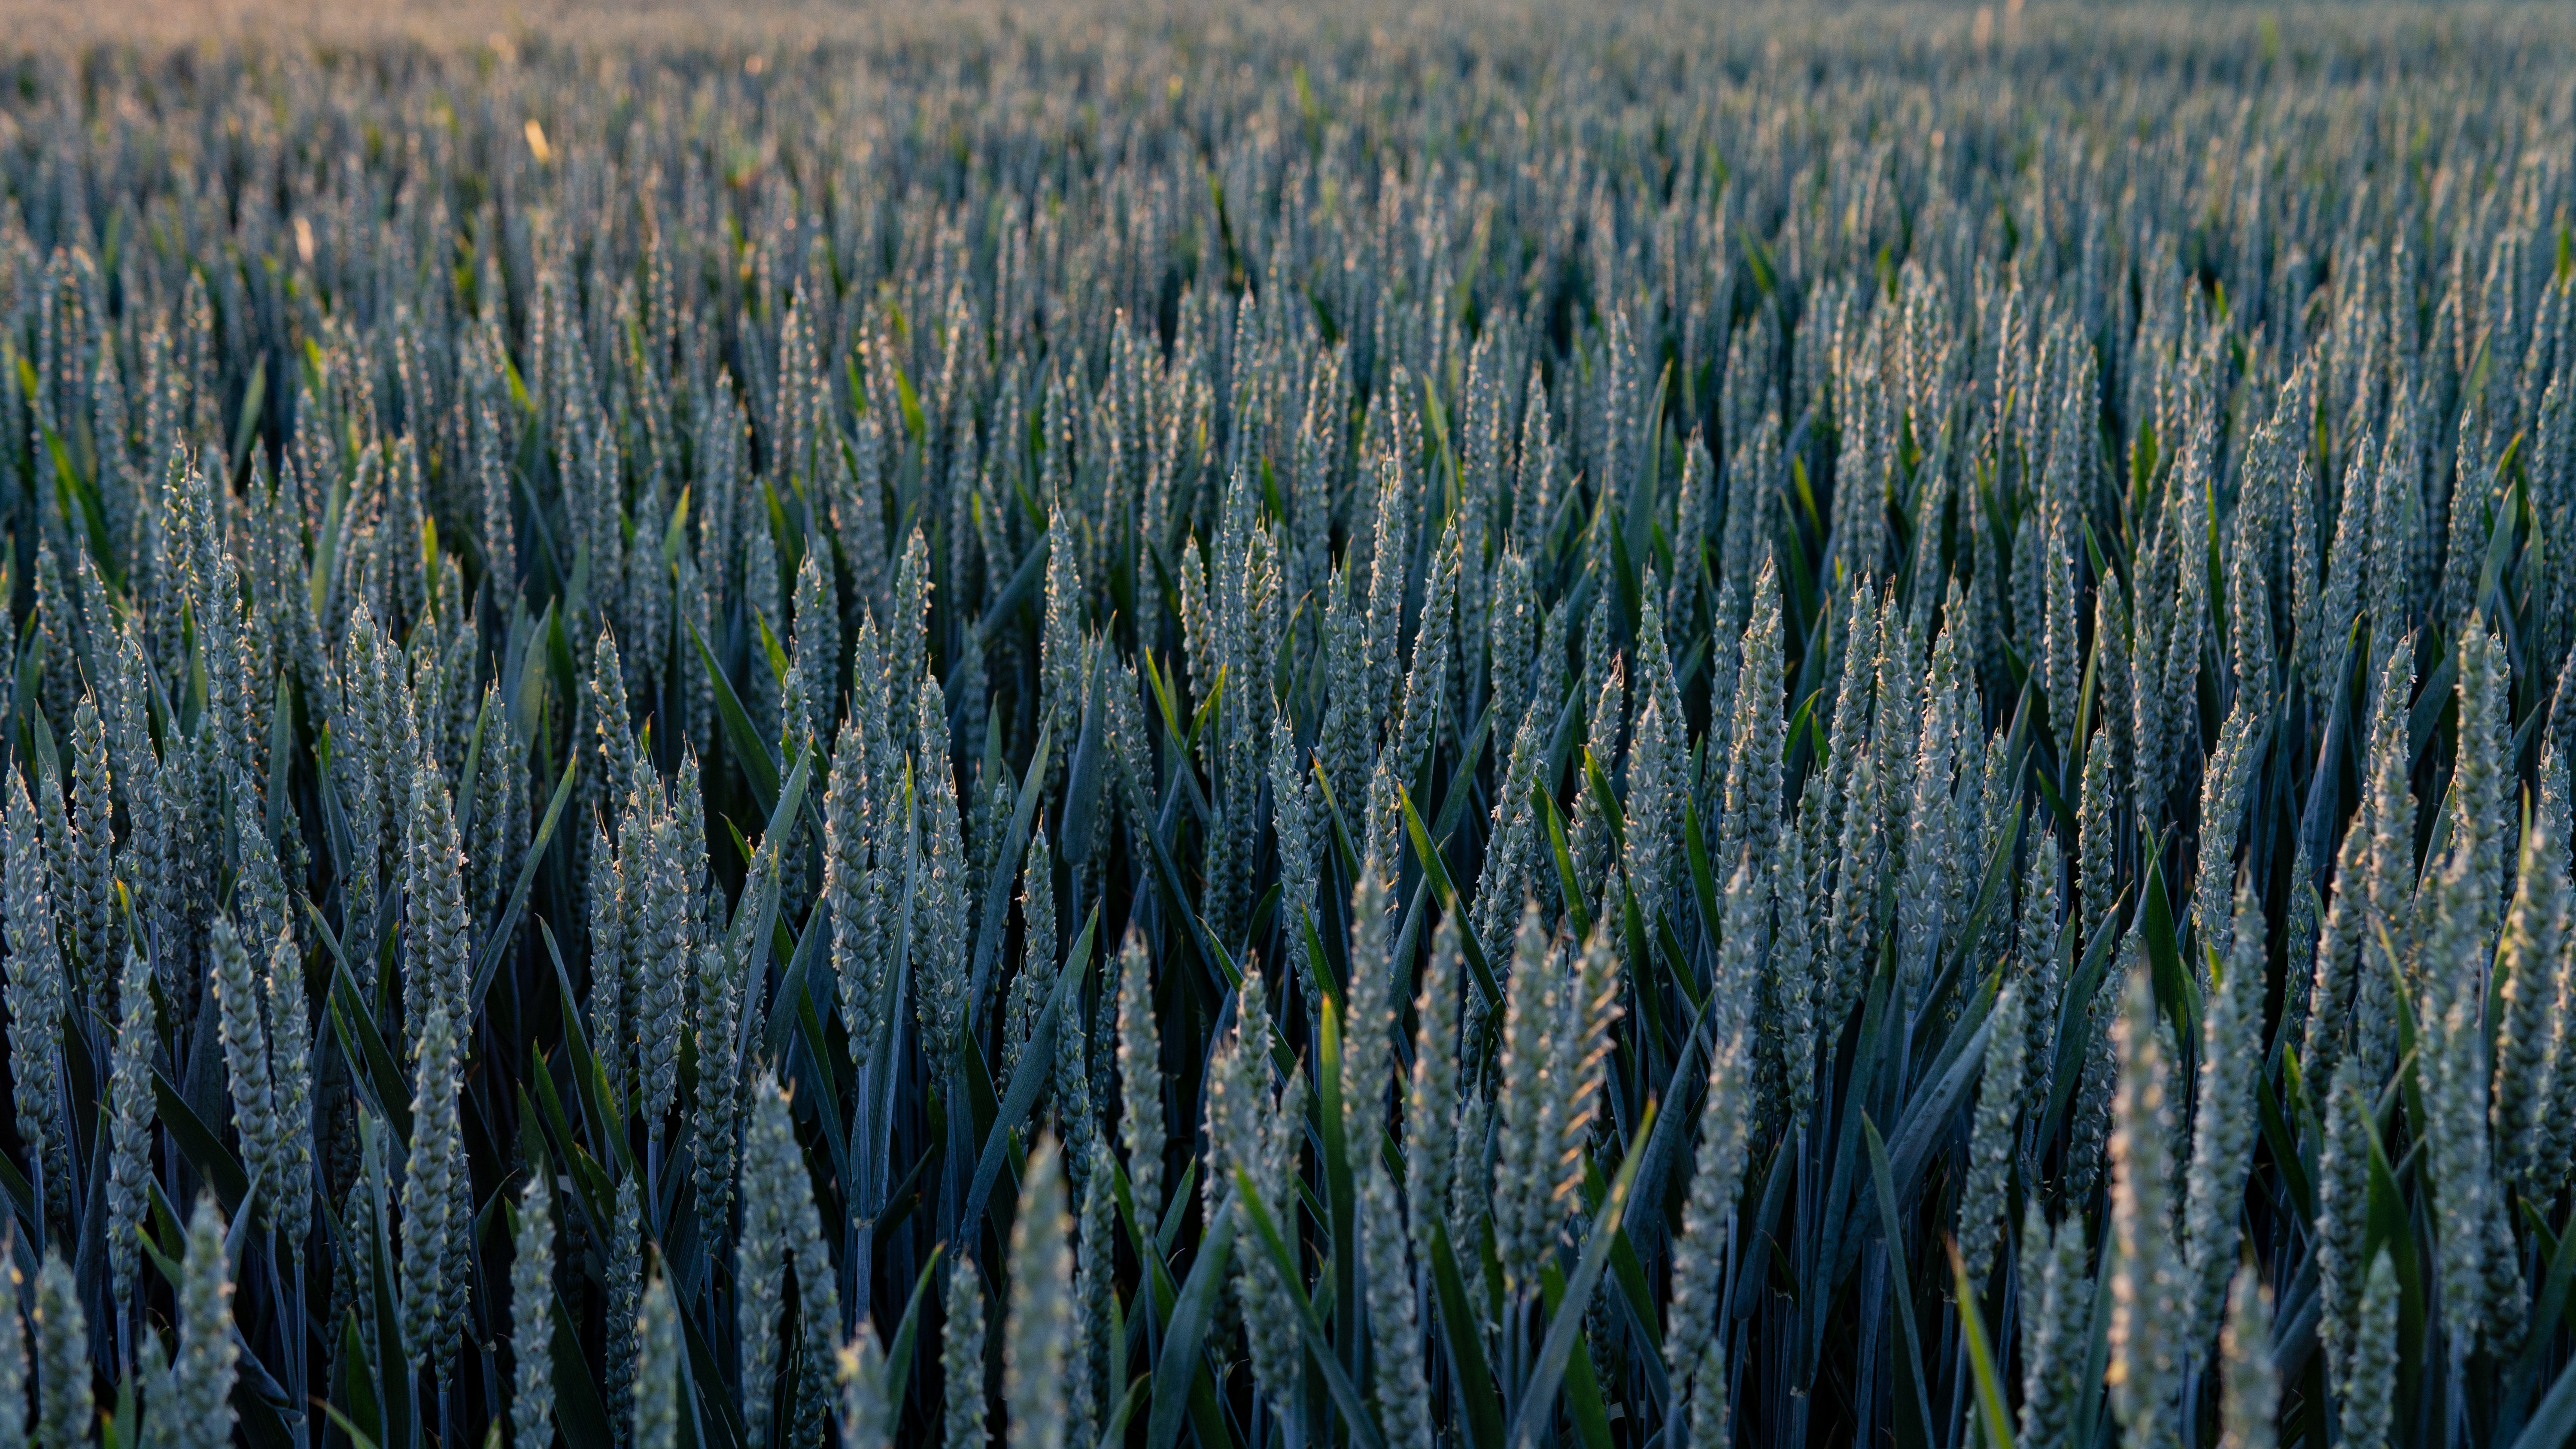
triticale, barley, plant, crop, emmer, rye, food grain, einkorn wheat, hordeum, grass, grass family, field, wheat, dinkel wheat, agriculture, grain, cereal, flowering plant, poales, durum, cash crop, Elymus repens, Khorasan wheat, perennial plant